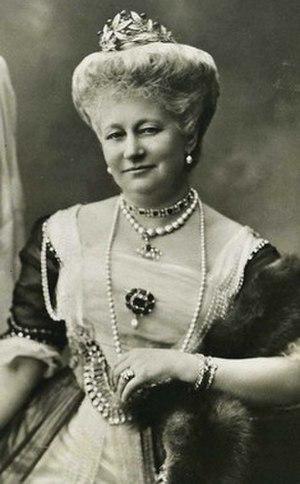
Cette page donne la liste des duchesses de Prusse, des reines de Prusse et des impératrices allemandes :